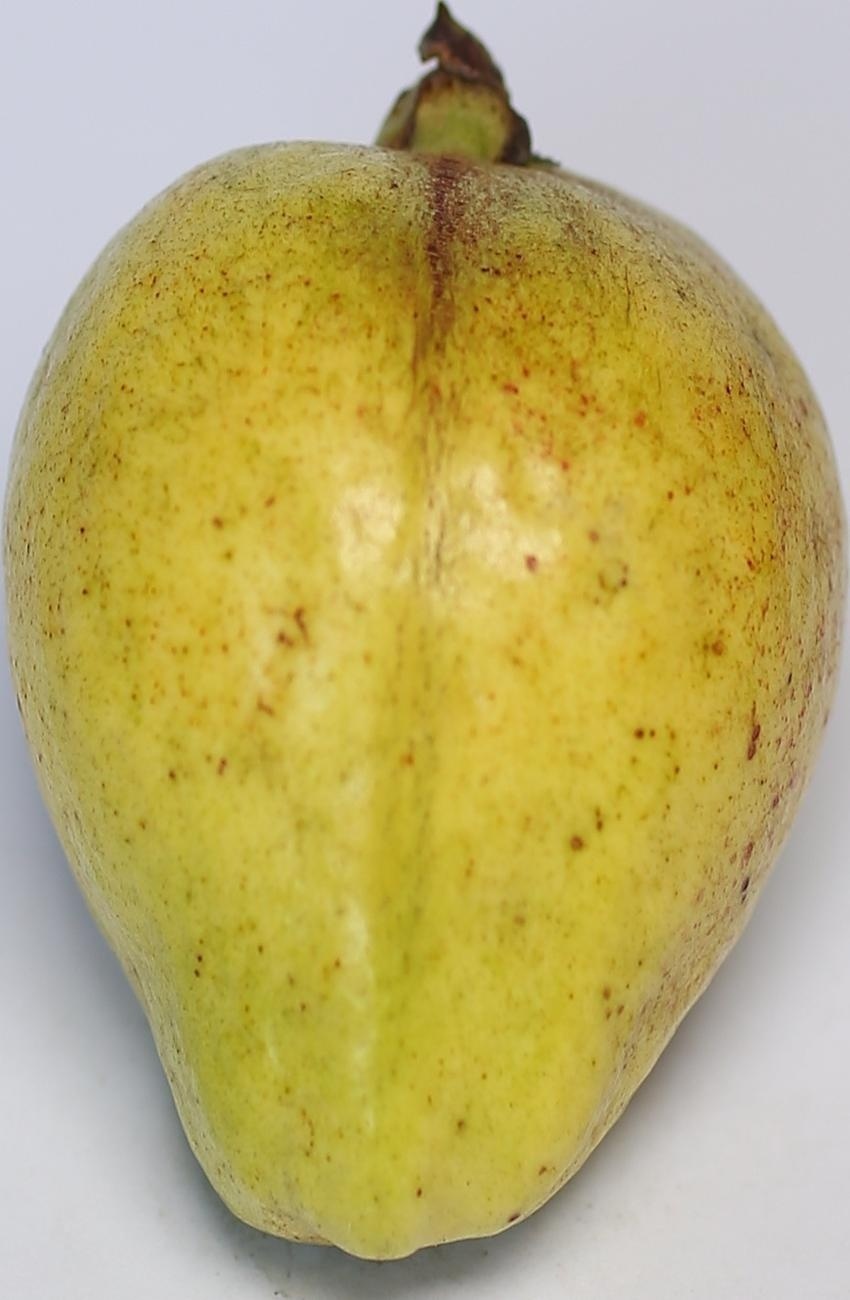
Maturity: mature-green
Variety: riyali